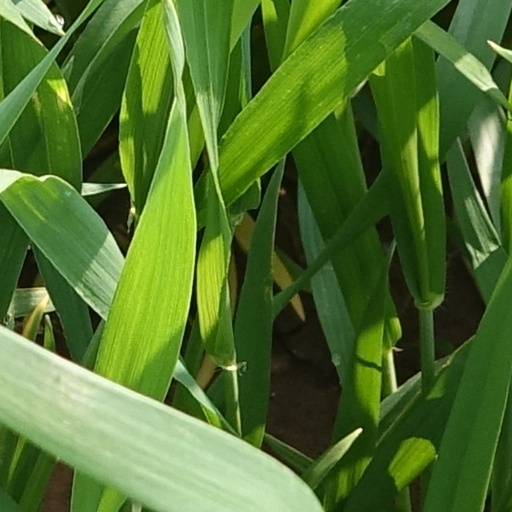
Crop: wheat